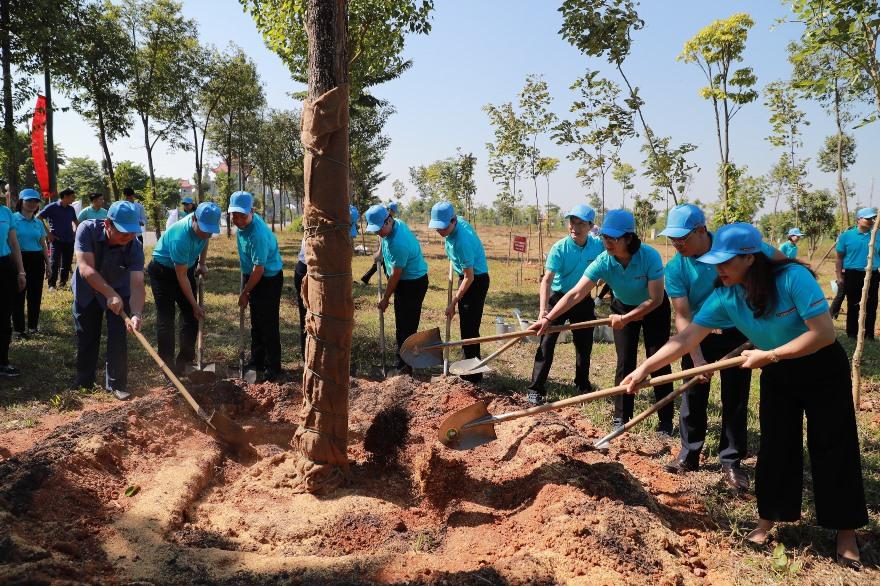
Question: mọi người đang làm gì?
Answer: mọi người đang lấp đất cho một cái cây